Papel people

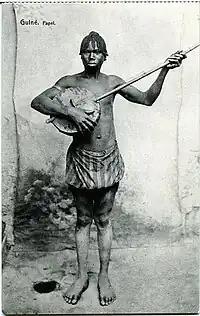
Guinea, Papel people. Probable "busunde" or "ngopata" lute, related to the akonting and banjo.

According to oral history, a man named Mecau, the son of a king from the Kingdom of Quinara on the south of the river Geba, arrived at Bissau on one of his hunting trips. He opted to reside there due to its fertile soil and established a kingdom. From Quinara he brought his pregnant sister Punguenhum and his six wives: Intende, Djokom, Mala, Intsoma, Kliker and Intchipolo. Mecau invited other subjects from his father's kingdom to settle the area of Bissau alongside him. From his sister and six wives seven main Papel clans arose.